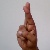
The image shows a hand gesture representing the letter 'R' in Indian Sign Language.